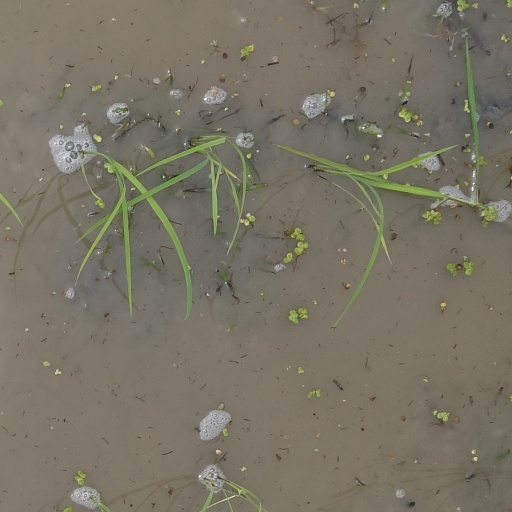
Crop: rice